Biophilic design

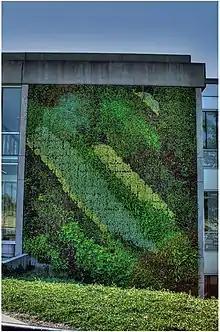
An example of a green wall at Simon Fraser University, in British Columbia

Indirect experience refers to contact with images and or representations of nature: